Birla Mandir, Kolkata

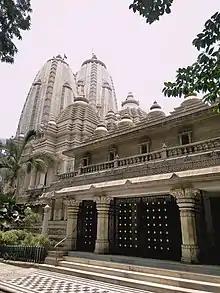

Birla Mandir in Ward Number 69, Kolkata, India, is a Hindu temple on Asutosh Chowdhury Avenue, Ballygunge, built by the industrialist Birla family. It is dedicated to Vishnu avatars such as Rama and Krishna. This temple is open in the morning from 5.30 A.M. to 11 A.M. and in the evening from 4 .30 P.M. to 9 P.M. On Janmashtami, the birthday of Krishna, devotees come from far away places to pay their respect to the deities.